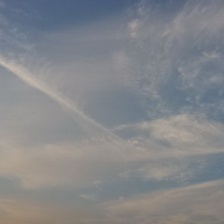
Cloud type: Contrail